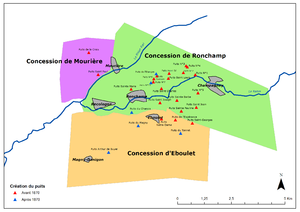
Les concessions Houillères de Ronchamp.